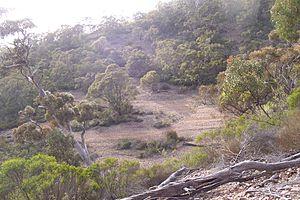
Le parc national du Mont Remarkable est un parc national d'Australie situé à 238 km au nord d'Adélaïde, capitale de l'Australie-Méridionale dans la chaîne de Flinders.